Paradox, Colorado

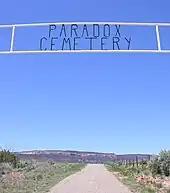
Road to Paradox Cemetery

The Paradox area had originally been home to the Ute people. It was later settled by Euro-American ranchers in the 1870's. In 1882, a post office was established. In 1897 mining began, first copper and later uranium. Paradox is a yellowcake boomtown. Uranium ore was first discovered at the Raja mine, and a sample was shipped to Marie Curie in France, although other sources state that specimens were shipped to Freidel and Cumenge in France for analysis.